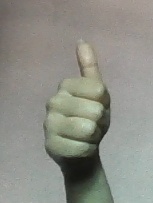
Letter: aleff